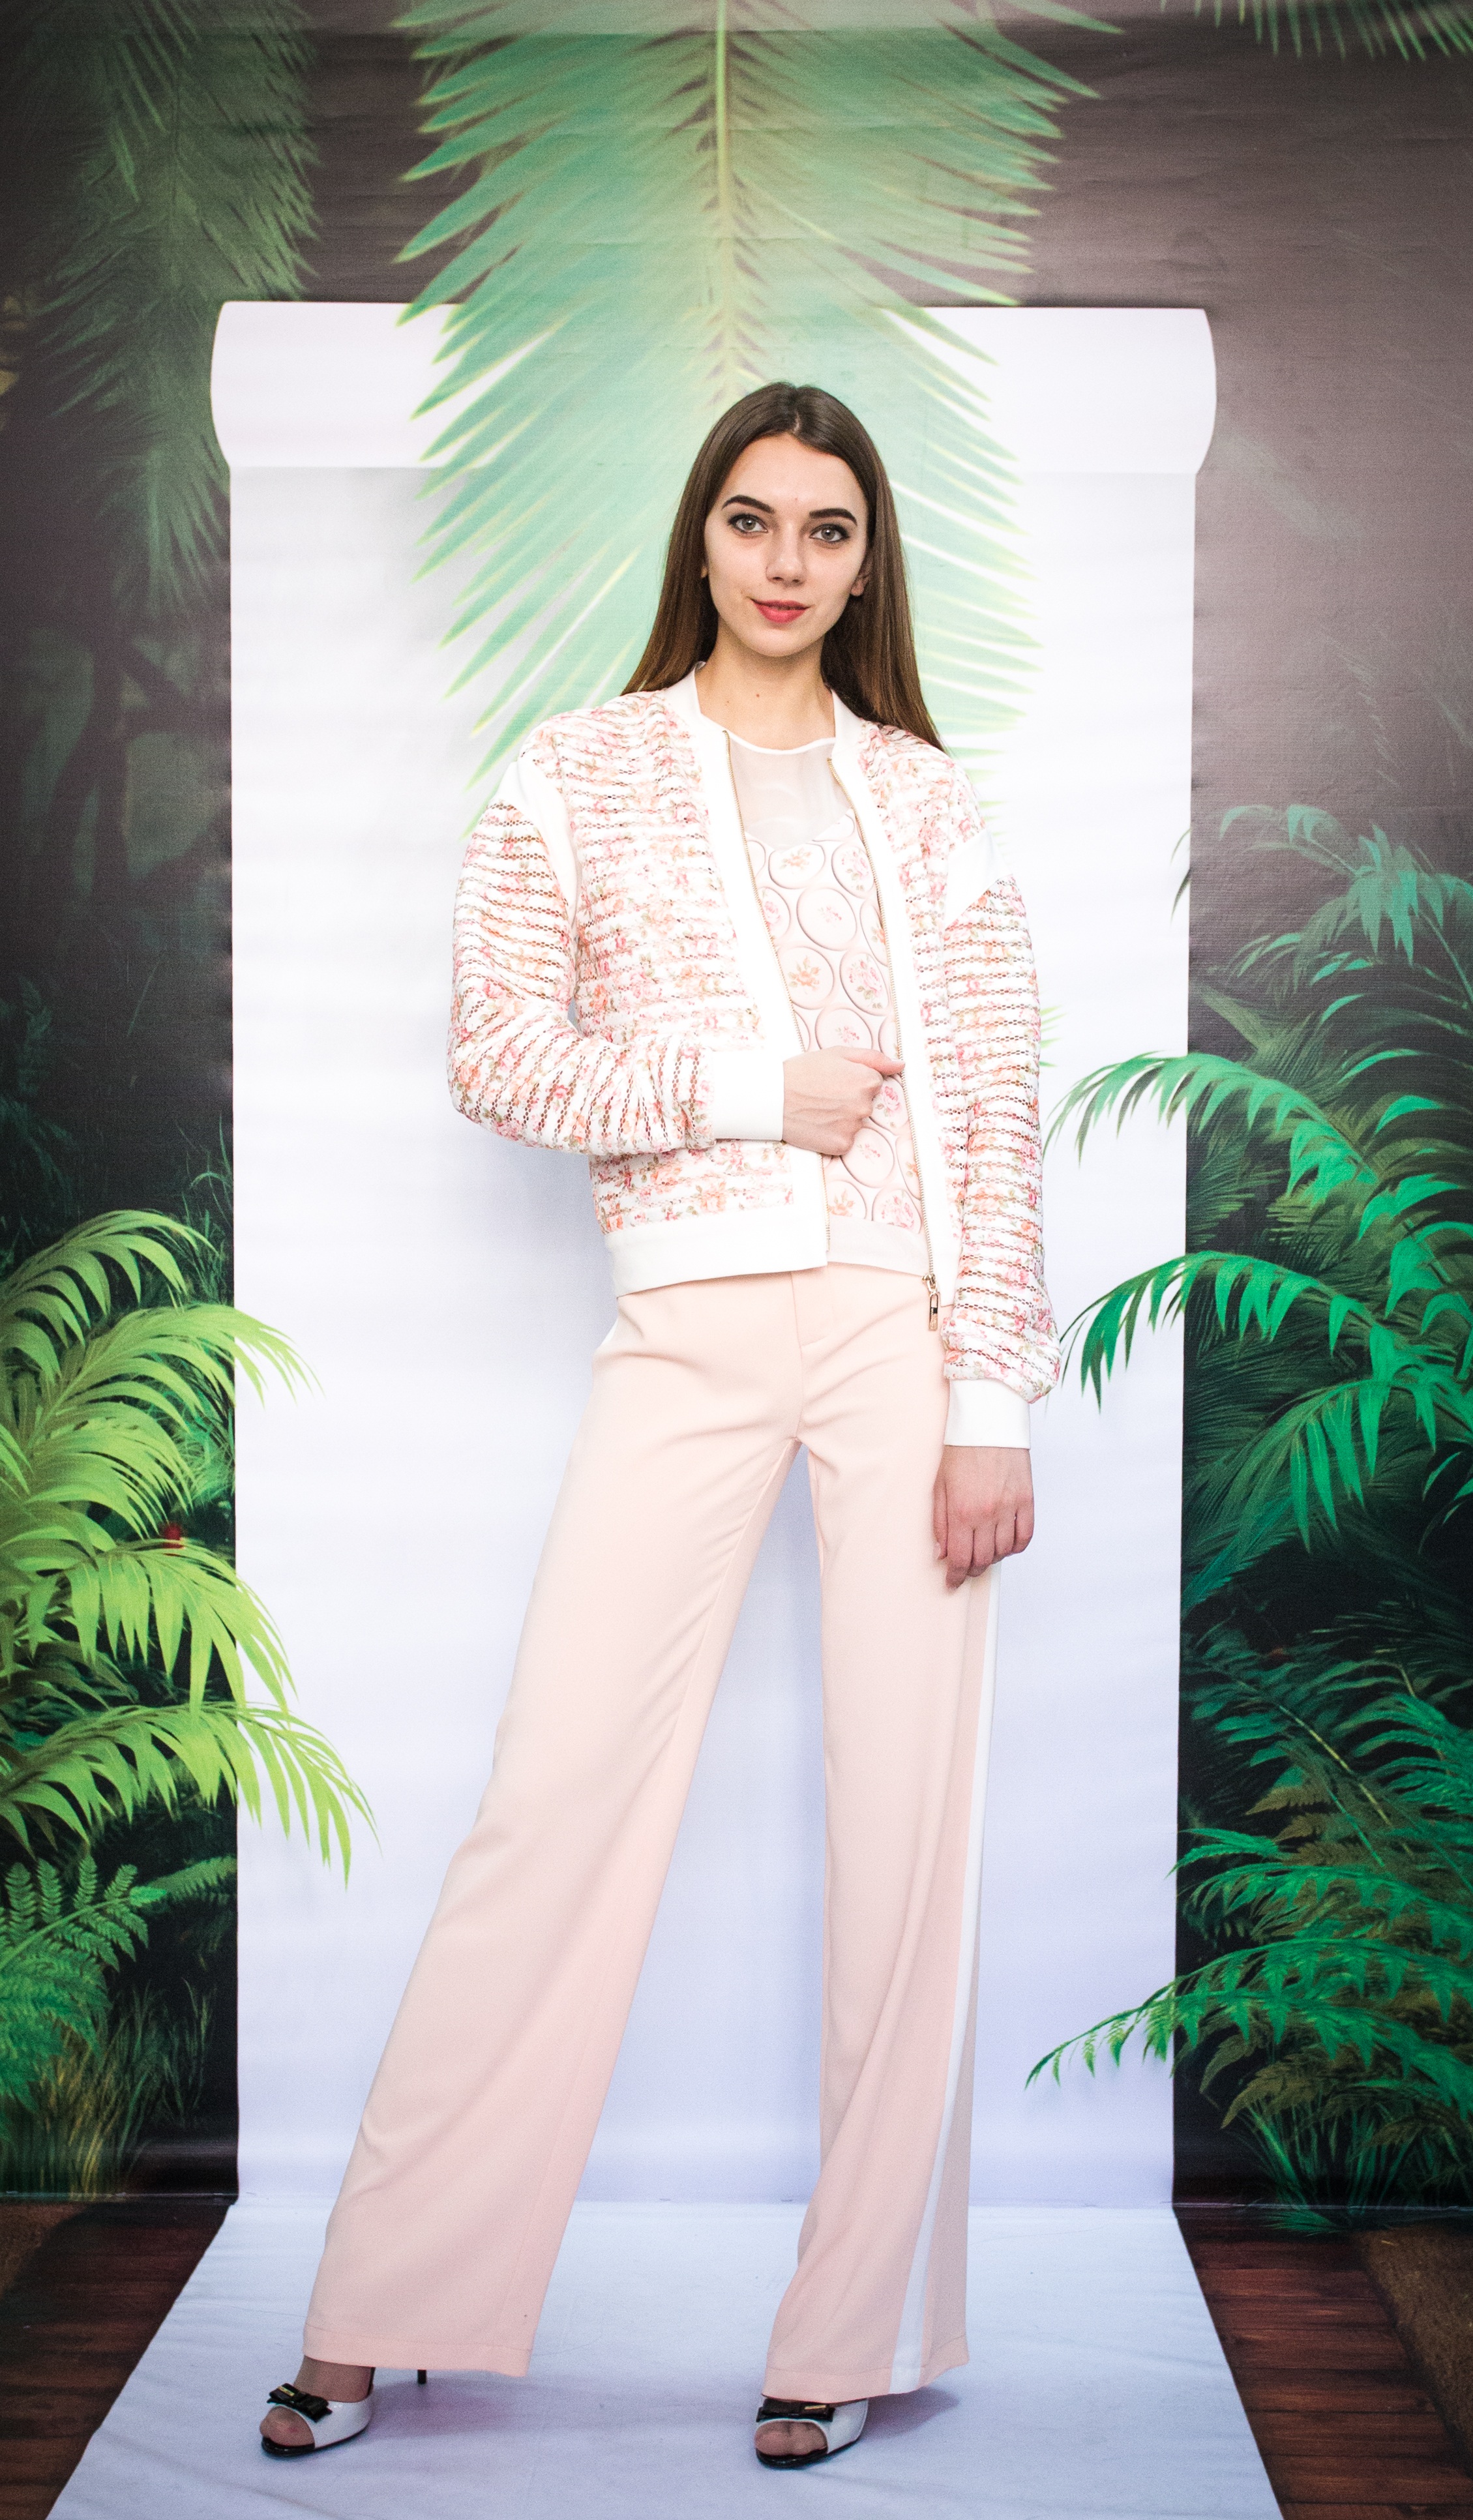
green, beauty, fashion, spring, season, dress, formal wear, model, gown, photo shoot, fashion design